Blue-water navy

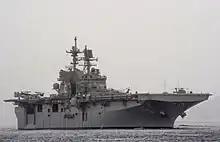
United States Navy amphibious assault ship,

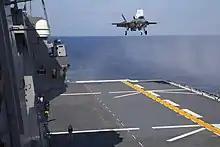
An F-35B conducting a vertical landing aboard JS "Izumo"

The United States Navy is considered a blue-water navy by experts and academics. It is distinguished from other power projection navies in that it is considered a global blue-water navy, able to operate in the deep waters of every ocean simultaneously. According to Todd and Lindberg's classification system, the United States Navy is a rank one "global-reach power projection navy", and the only navy to occupy this rank.